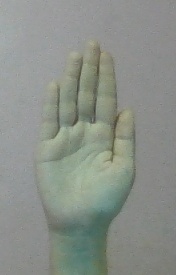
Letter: seen